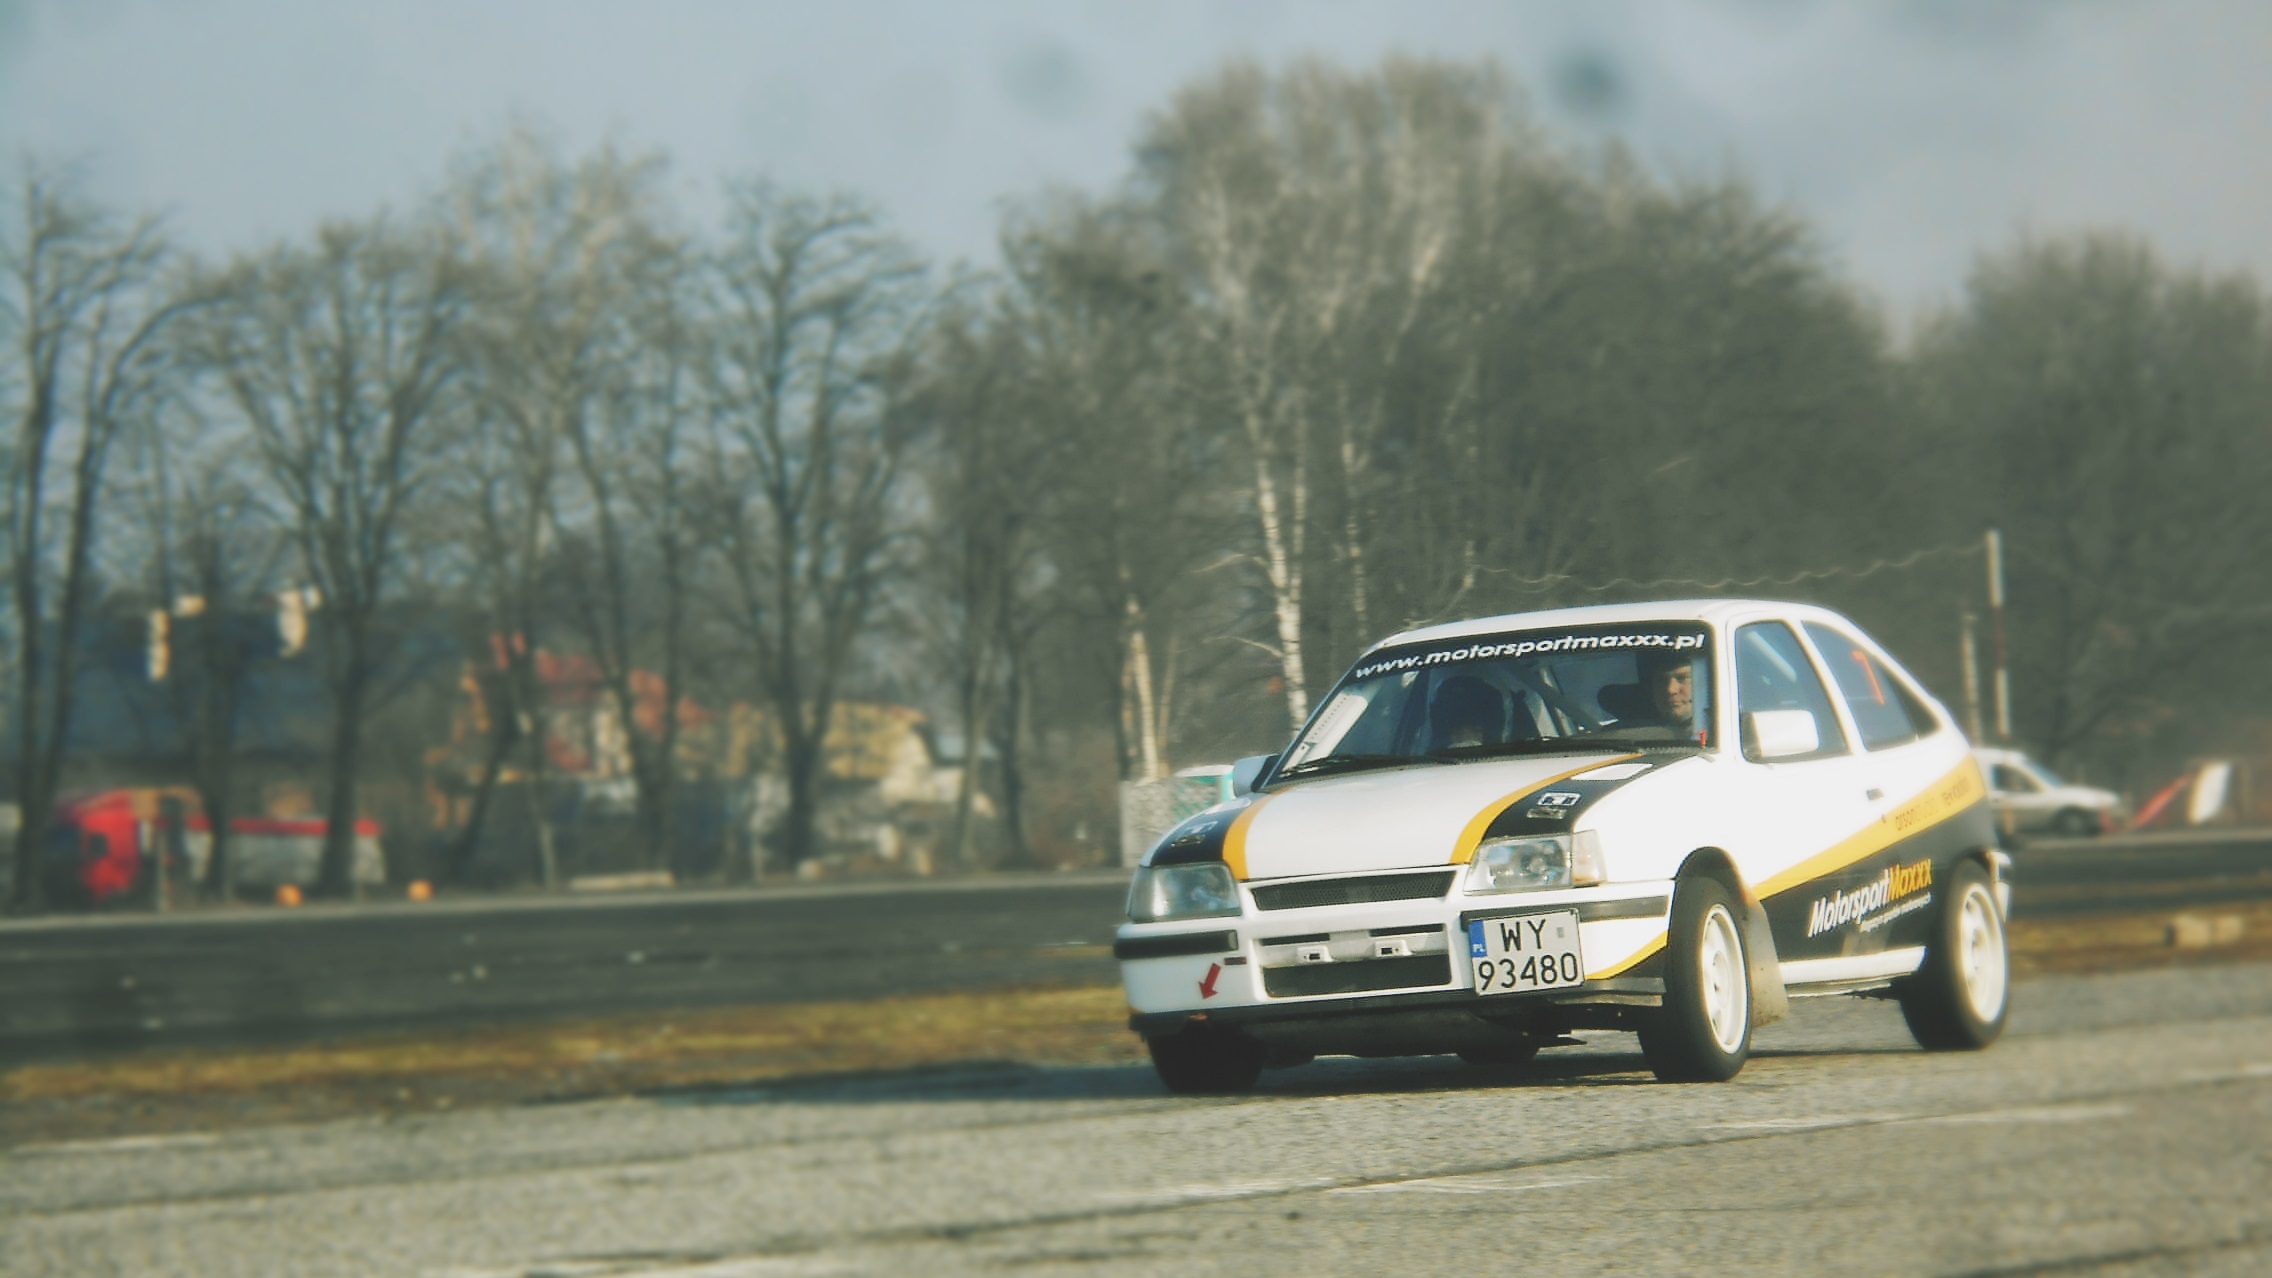
sport, car, vehicle, auto, speed, automotive, sports car, race car, moto, sports, bed, cars, racing, rally, motorsport, opel, wrc, the vehicle, auto racing, autocross, automobile make, compact car, luxury vehicle, rallycross, dirt track racing, rallying